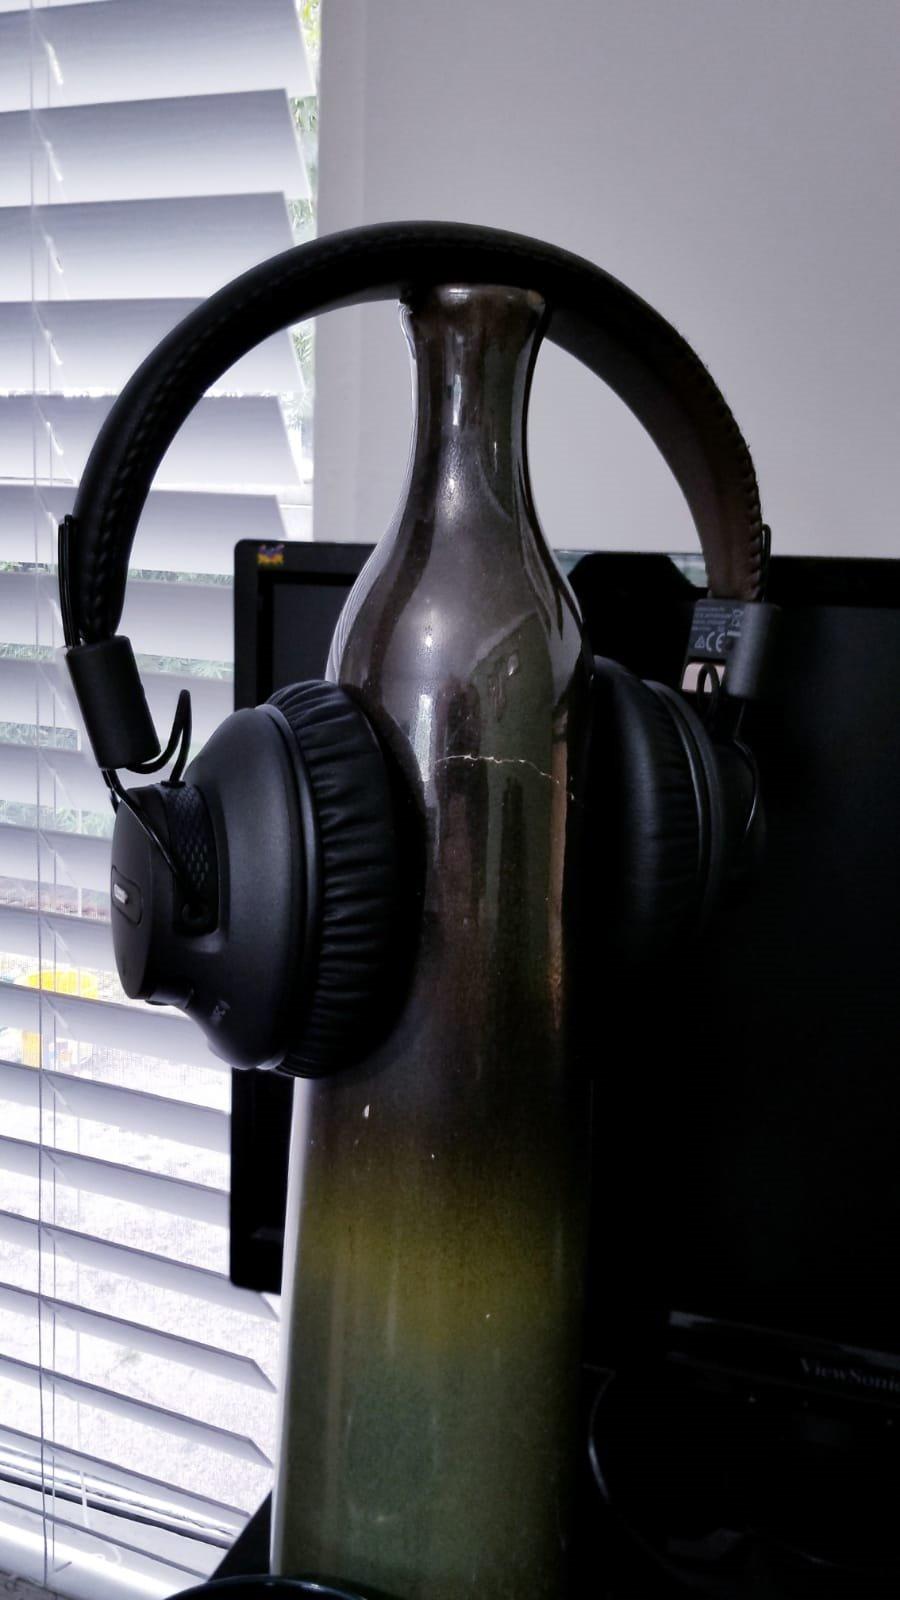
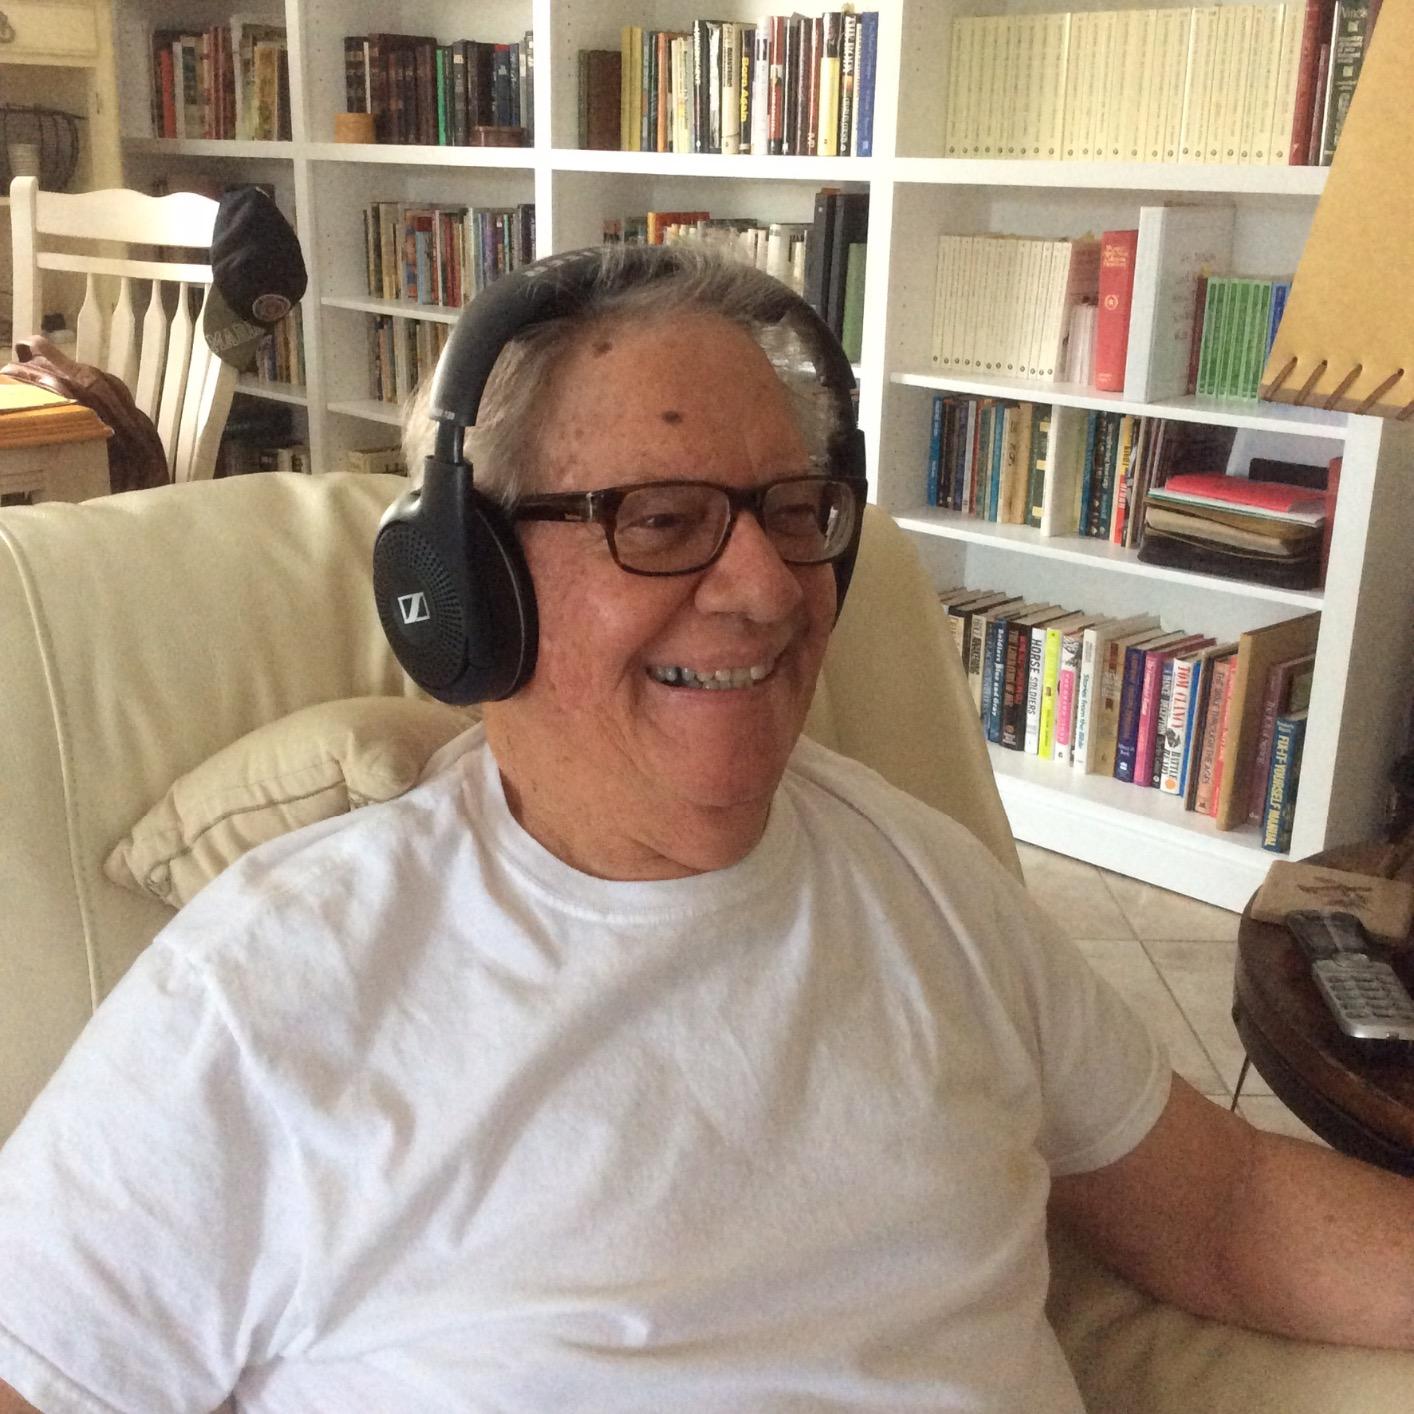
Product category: headphones
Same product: no